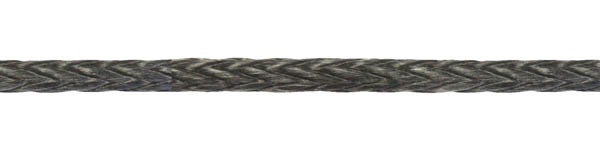
D12 EXCEL 2.5mm S/Black
Brand: Marlow
D12 EXCEL 2.5mm S/Black SOLID BLACK Price by the Foot
Category: Hardware > Hardware Accessories > Chain, Wire & Rope > Ropes & Hardware Cable